Juli Berwald

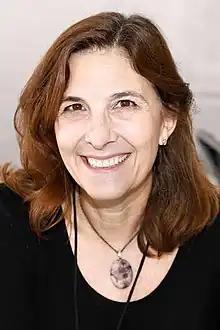
Berwald at the 2022 Texas Book Festival.

Juli Berwald is an ocean scientist and science writer based in Austin, Texas. She is the author of a science memoir and two science textbooks, and her magazine-length pieces have appeared in "The New York Times" and "National Geographic", among other publications. She graduated from the University of Southern California with a Ph.D. in ocean science in 1998.